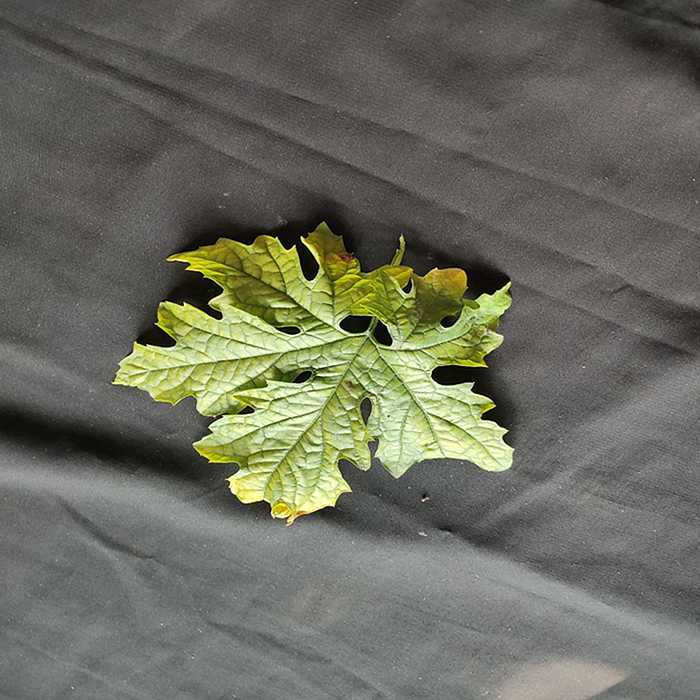
Plant: Bitter Gourd
Label: Mosaic virus